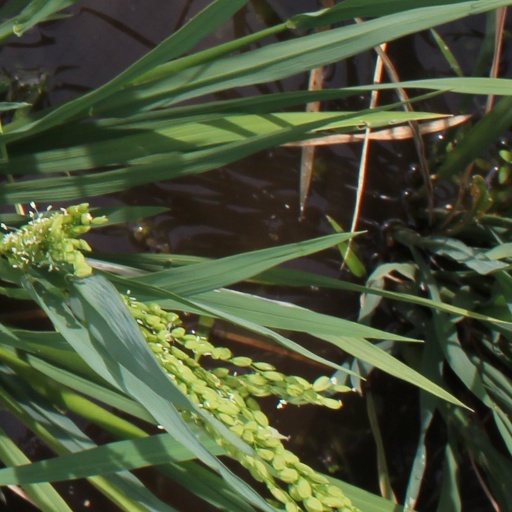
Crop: rice